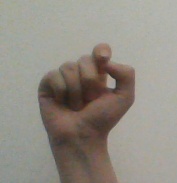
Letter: fa